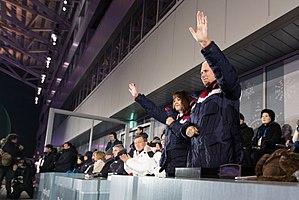
La cérémonie d'ouverture des Jeux olympiques d'hiver de 2018 est la cérémonie d'ouverture qui a eu lieu le 9 février 2018 dans le stade olympique de Pyeongchang à 20 h 00, heure locale, et par laquelle sont lancés les Jeux olympiques d'hiver de 2018 à Pyeongchang, en Corée du Sud.